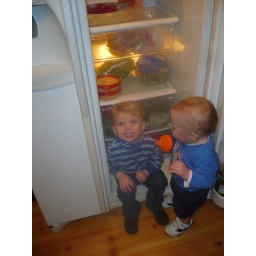
Michael in white shoes